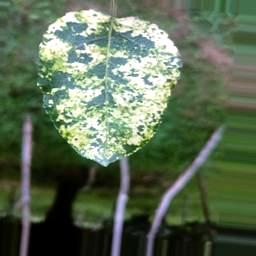
Label: Apple_Mosaic